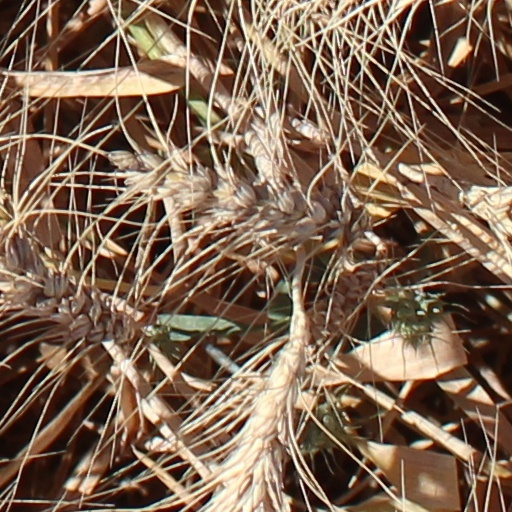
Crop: wheat